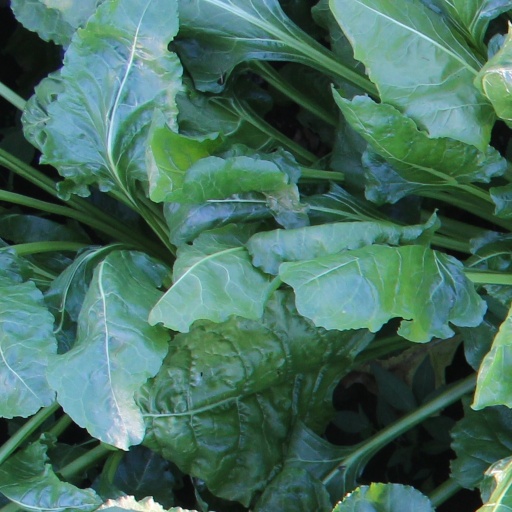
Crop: sugar beet